Al Pickard

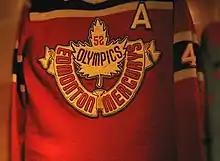
Photo of hockey jersey with a maple leaf crest

In August 1949, Pickard announced that the Edmonton Mercurys would represent Canada at the 1950 Ice Hockey World Championships in England. He conceded that Edmonton was not the strongest choice since it played at the intermediate level of senior hockey, but amateur requirements made it difficult to send a top flight team to the Ice Hockey World Championships. The CAHA scheduled a three-month European tour for the team and committed to finding the best available players as reinforcements. Edmonton regained the World Championships title for Canada without losing a game, and avoided further disappointment after the second-place finish at the 1949 Ice Hockey World Championships.